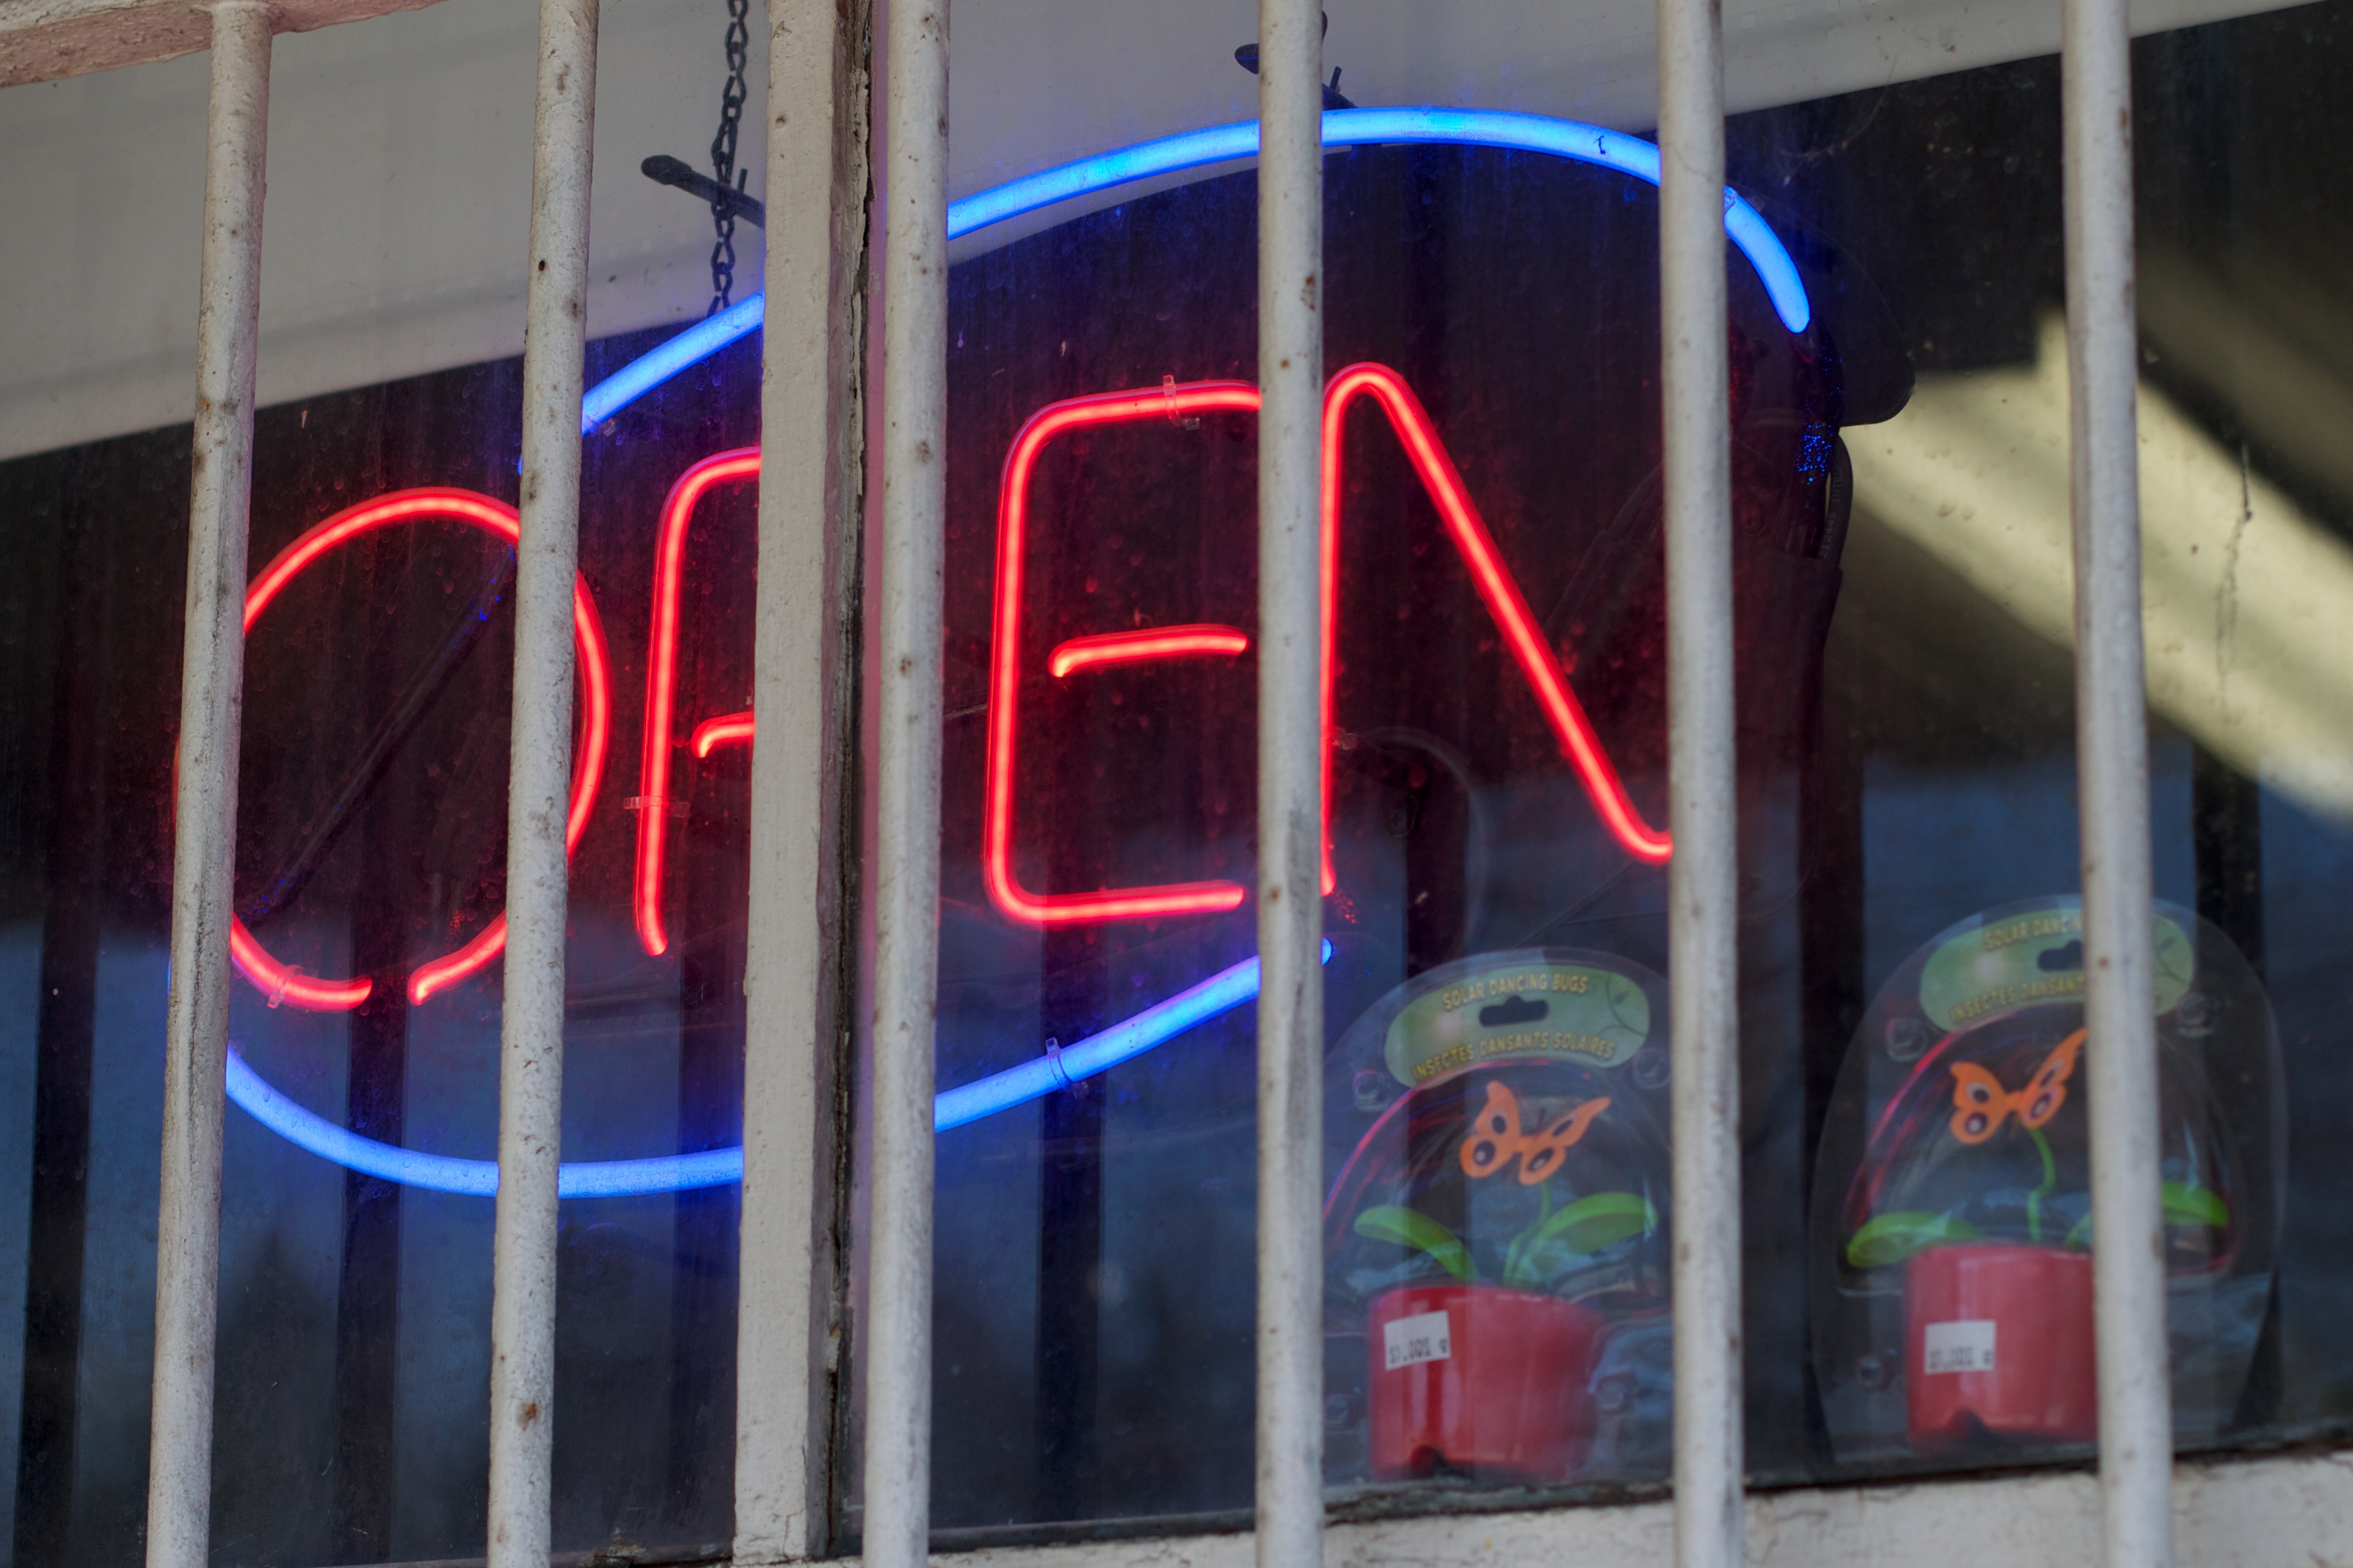
open, window, glass, red, color, blue, signage, neon, art, shape, display device